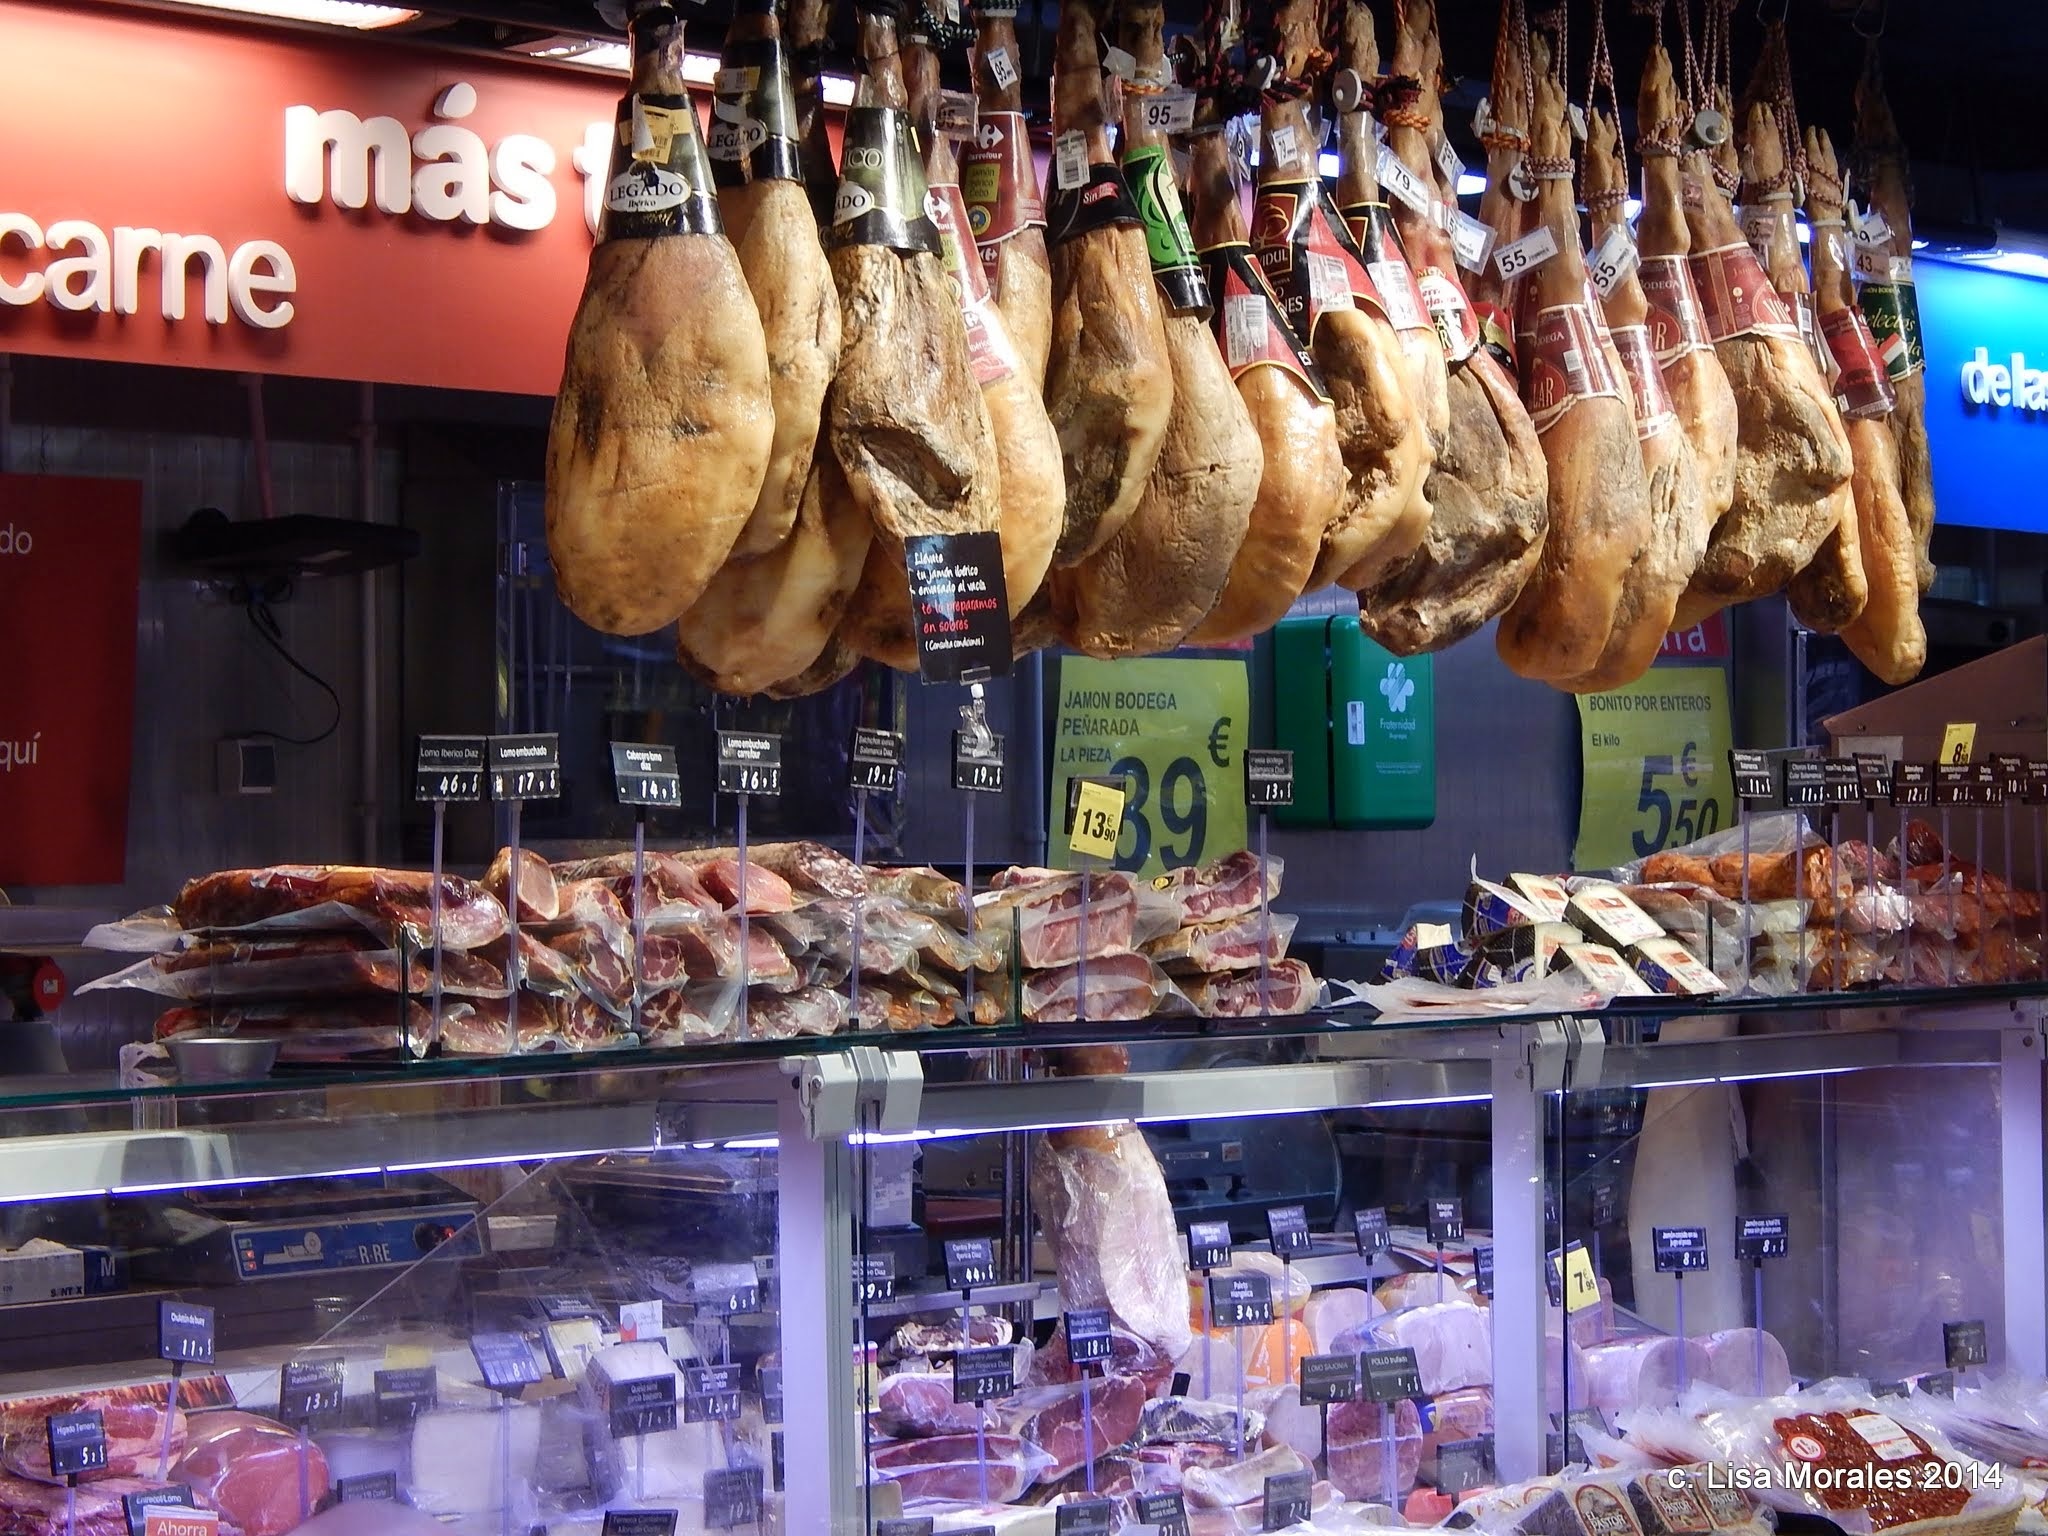
city, travel, shop, store, meal, food, vendor, market, marketplace, shopping, fish, lifestyle, eat, meat, public space, grocery, eating, spain, nutrition, supermarket, street food, grocery store, delicatessen, retail, charcuterie, entrepreneur, whole food, sense, grocery shopping